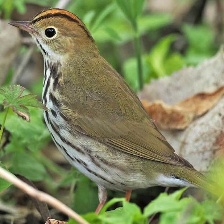
Species: OVENBIRD
Scientific name: SEIURUS AUROCAPILLA